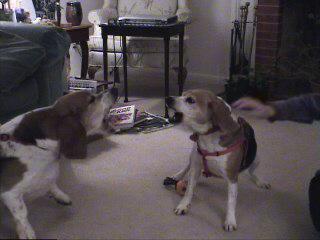
beagle